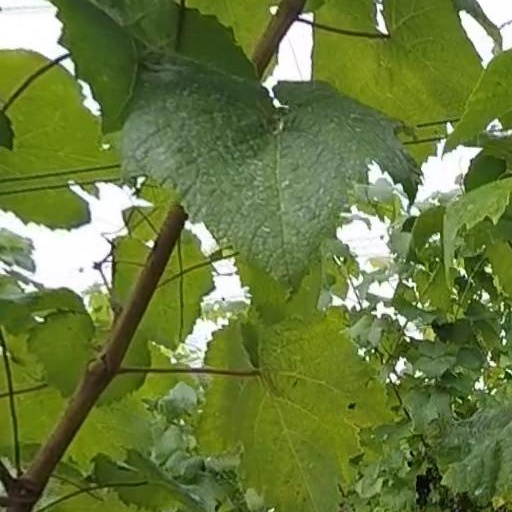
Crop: grape